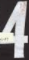
Number: 4